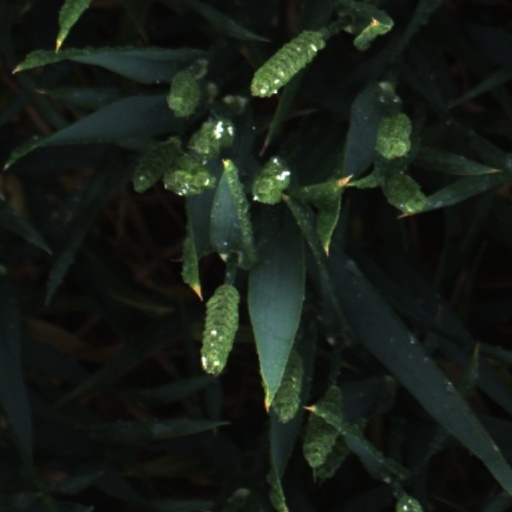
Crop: wheat